Kingdom of Nepal

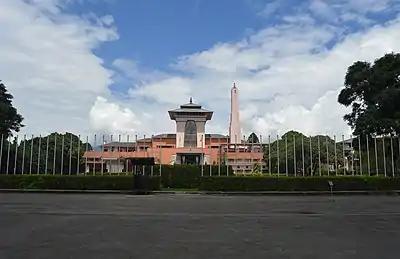
The Narayanhiti Palace where the royal massacre occurred

On 1 June 2001, Crown Prince Dipendra allegedly went on a shooting-spree, assassinating 9 members of the royal family, including King Birendra and Queen Aishwarya, before shooting himself. Due to his survival, he temporarily became king before dying of his wounds, after which Prince Gyanendra (Birendra's brother) inherited the throne, according to tradition. The massacre shattered the aura of mythology that still surrounded the Royal Family, exposing their far too human intrigues.